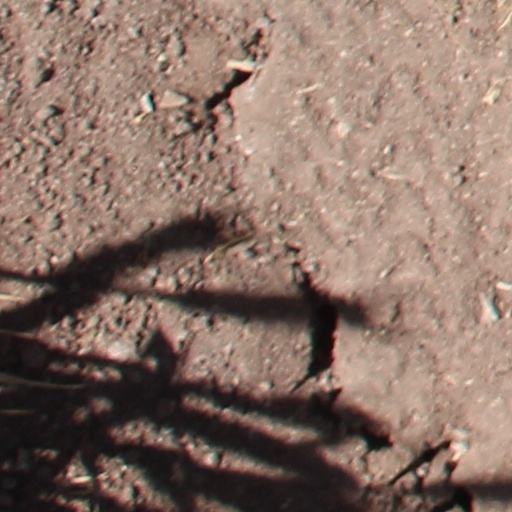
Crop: wheat